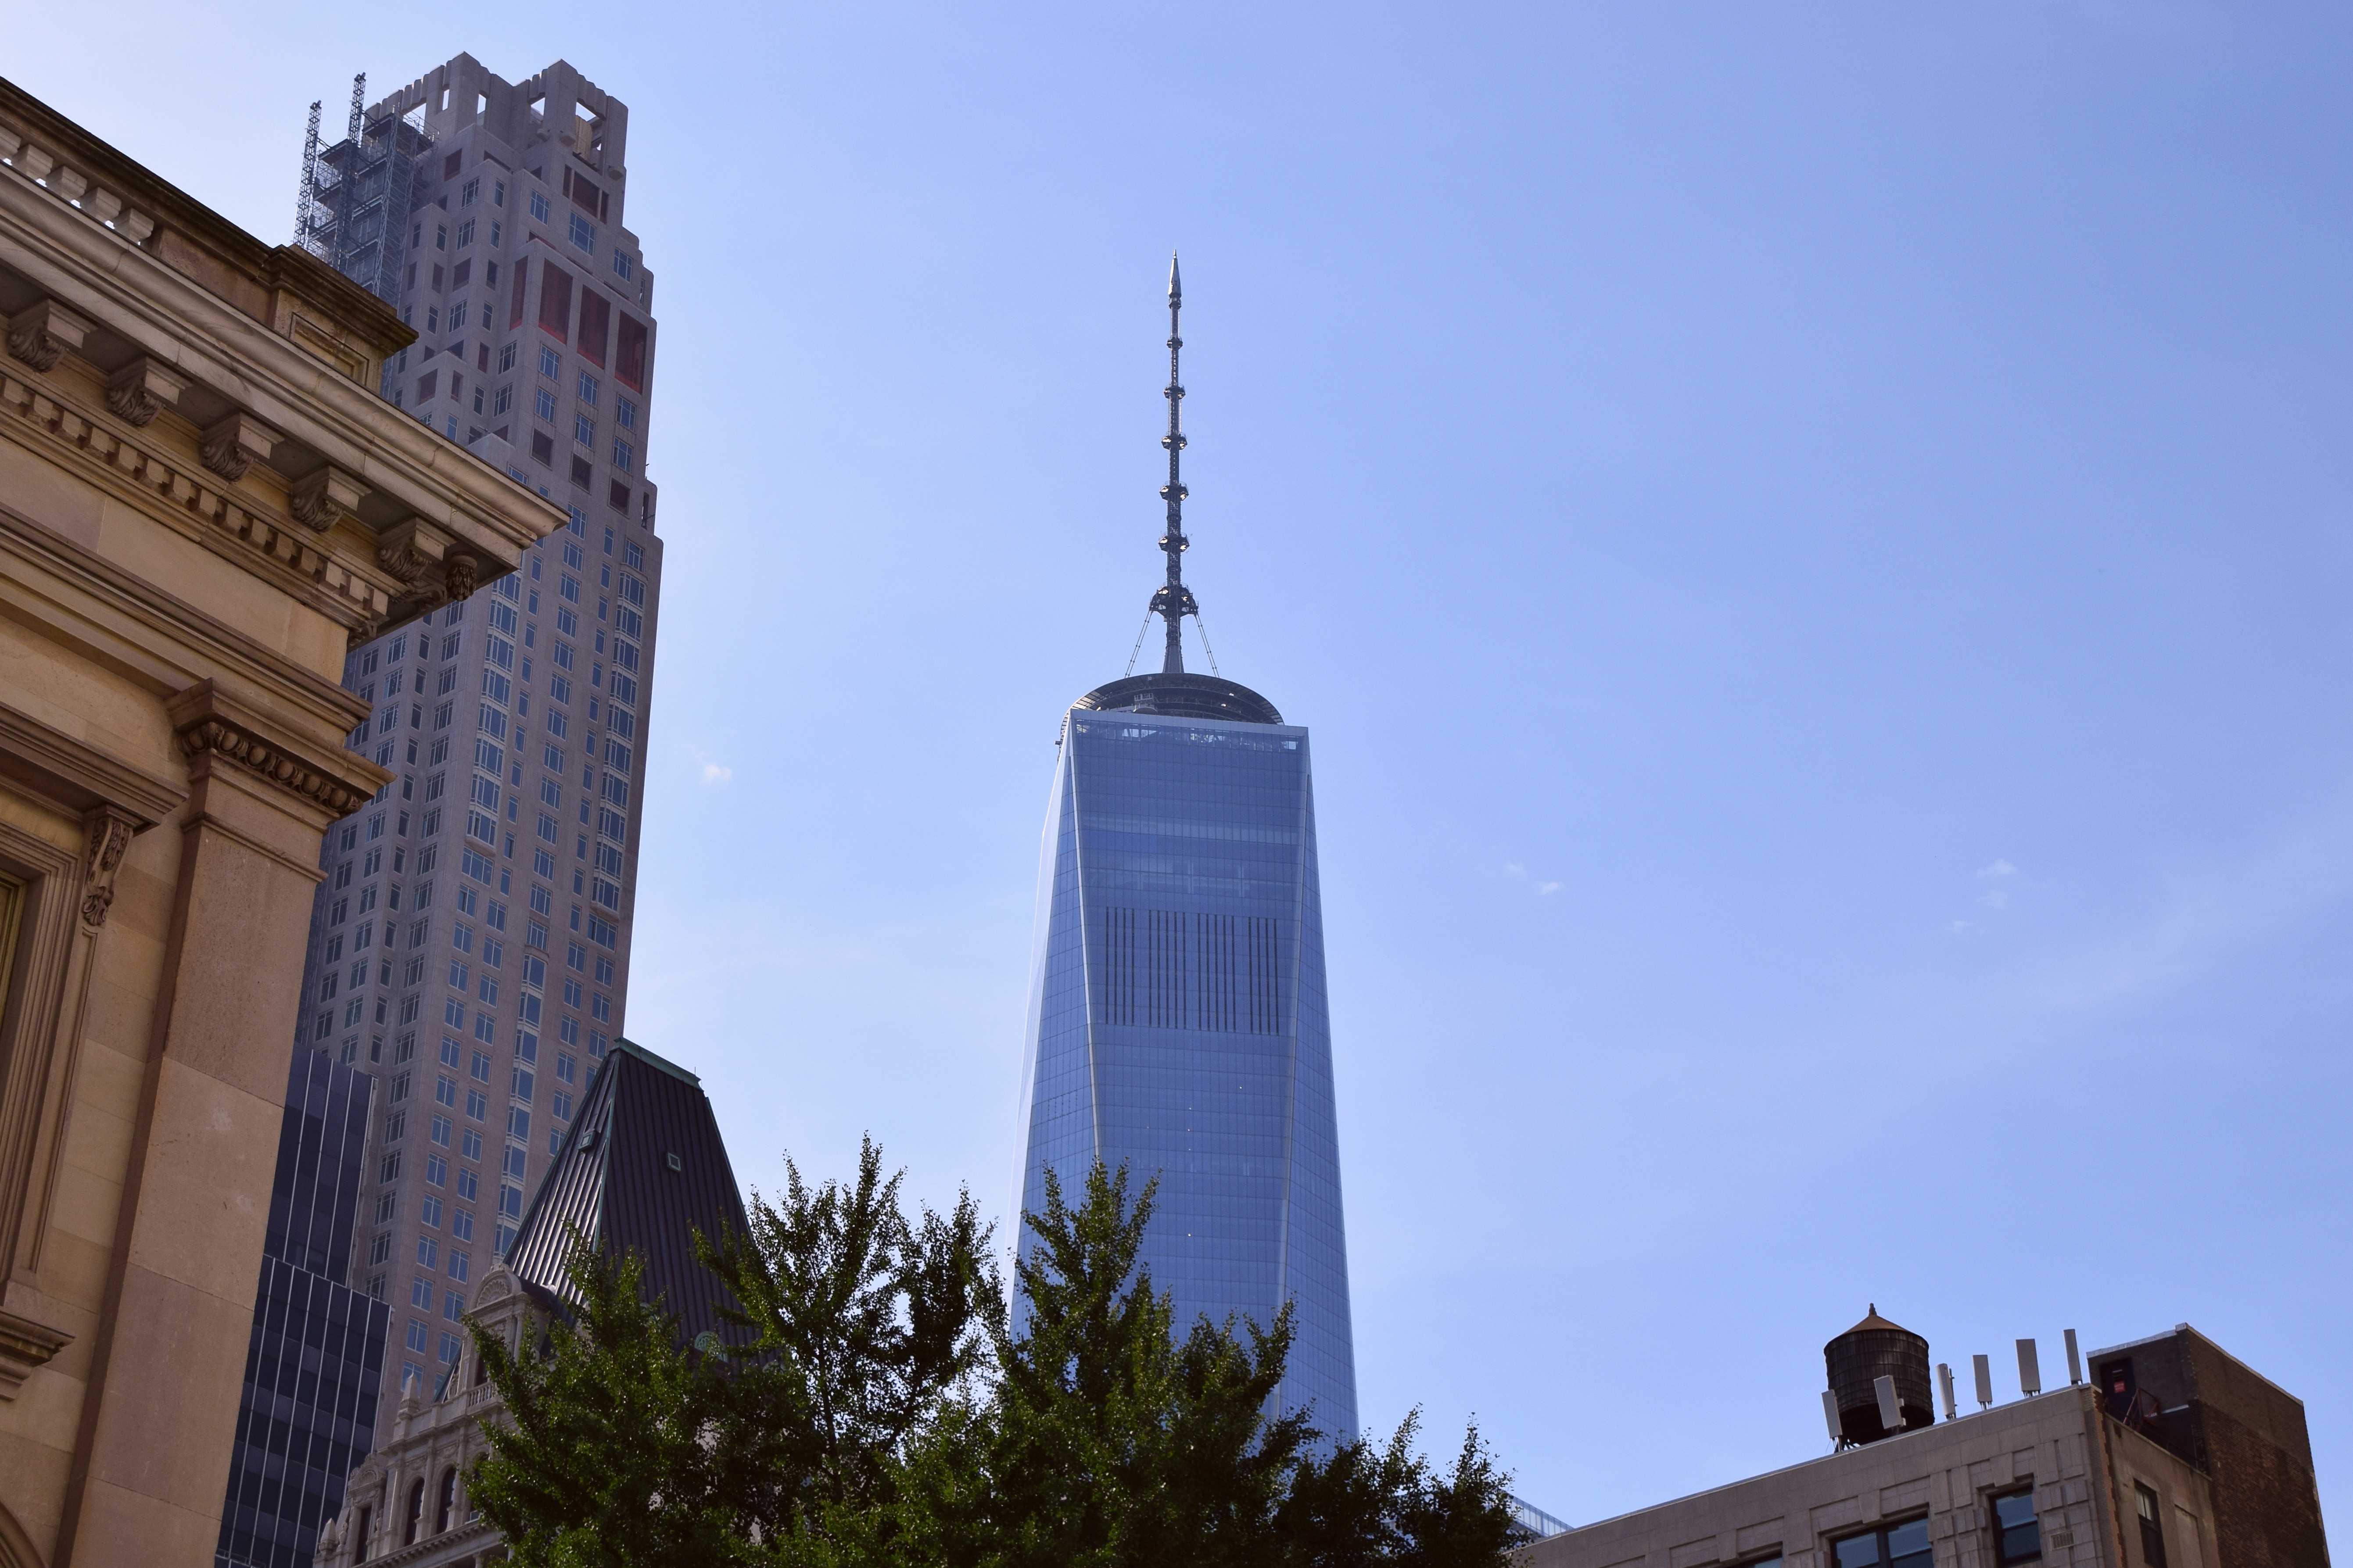
building, city, skyscraper, downtown, tower, landmark, bell tower, spire, steeple, human settlement